1900–1904 San Francisco plague

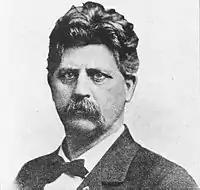
California governor Henry Gage denied there was a plague.

Allied with powerful railroad and city business interests, California governor Henry Gage publicly denied the existence of any pestilent outbreak in San Francisco, fearing that any word of the bubonic plague's presence would deeply damage the city's and state's economy. Supportive newspapers, such as the "Call", the "Chronicle" and the "Bulletin", echoed Gage's denials, beginning what was to become an intense defamation campaign against quarantine officer Kinyoun. In response to the state's denial, Wyman recommended to federal Treasury Secretary Lyman J. Gage that he intervene. Secretary Gage agreed, creating a three-man commission of investigators who were respected medical scholars, experienced with identifying and treating the plague in China or India. The commission examined six San Francisco cases and conclusively determined that bubonic plague was present.